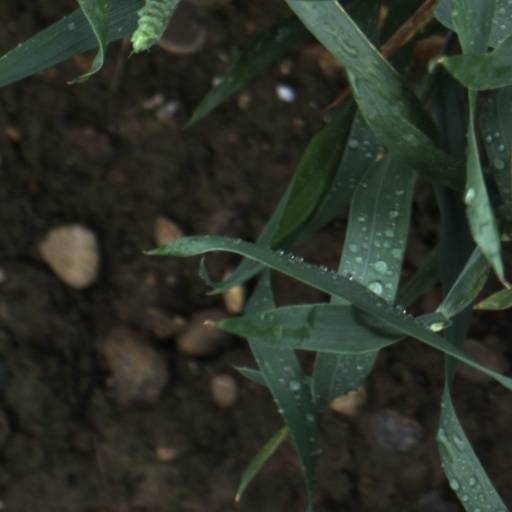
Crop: wheat